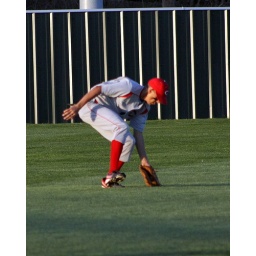
Jeremiah charges a ground ball in the Lake Worth game.